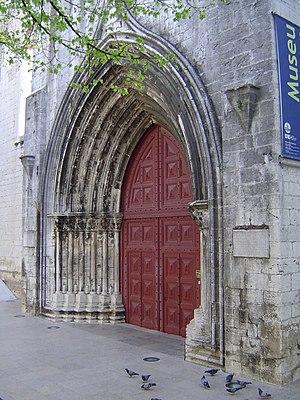
Don Nuno Álvares Pereira, également connu sous le nom de Saint Connétable, de bienheureux Nuno de Sainte Marie, et aujourd'hui Saint Nuno de Sainte Marie, ou tout simplement Nuno Alvares était un noble portugais et connétable du Portugal au XIVᵉ siècle qui a joué un rôle clé dans la crise portugaise de 1383-1385, durant laquelle le Portugal a préservé son indépendance face à la Castille. Nuno Alvares Pereira est également 2ᵉ connétable de Portugal, 38ᵉ Mordomo-Mor du Royaume, 7ᵉ duc de Barcelos, 3ᵉ comte d'Ourem et 2ᵉ comte de Arraiolos.